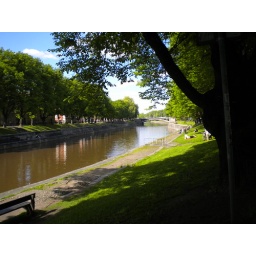
2010, taken en route home (by bike) from samppalinna (outdoor swimming pool) in Turku